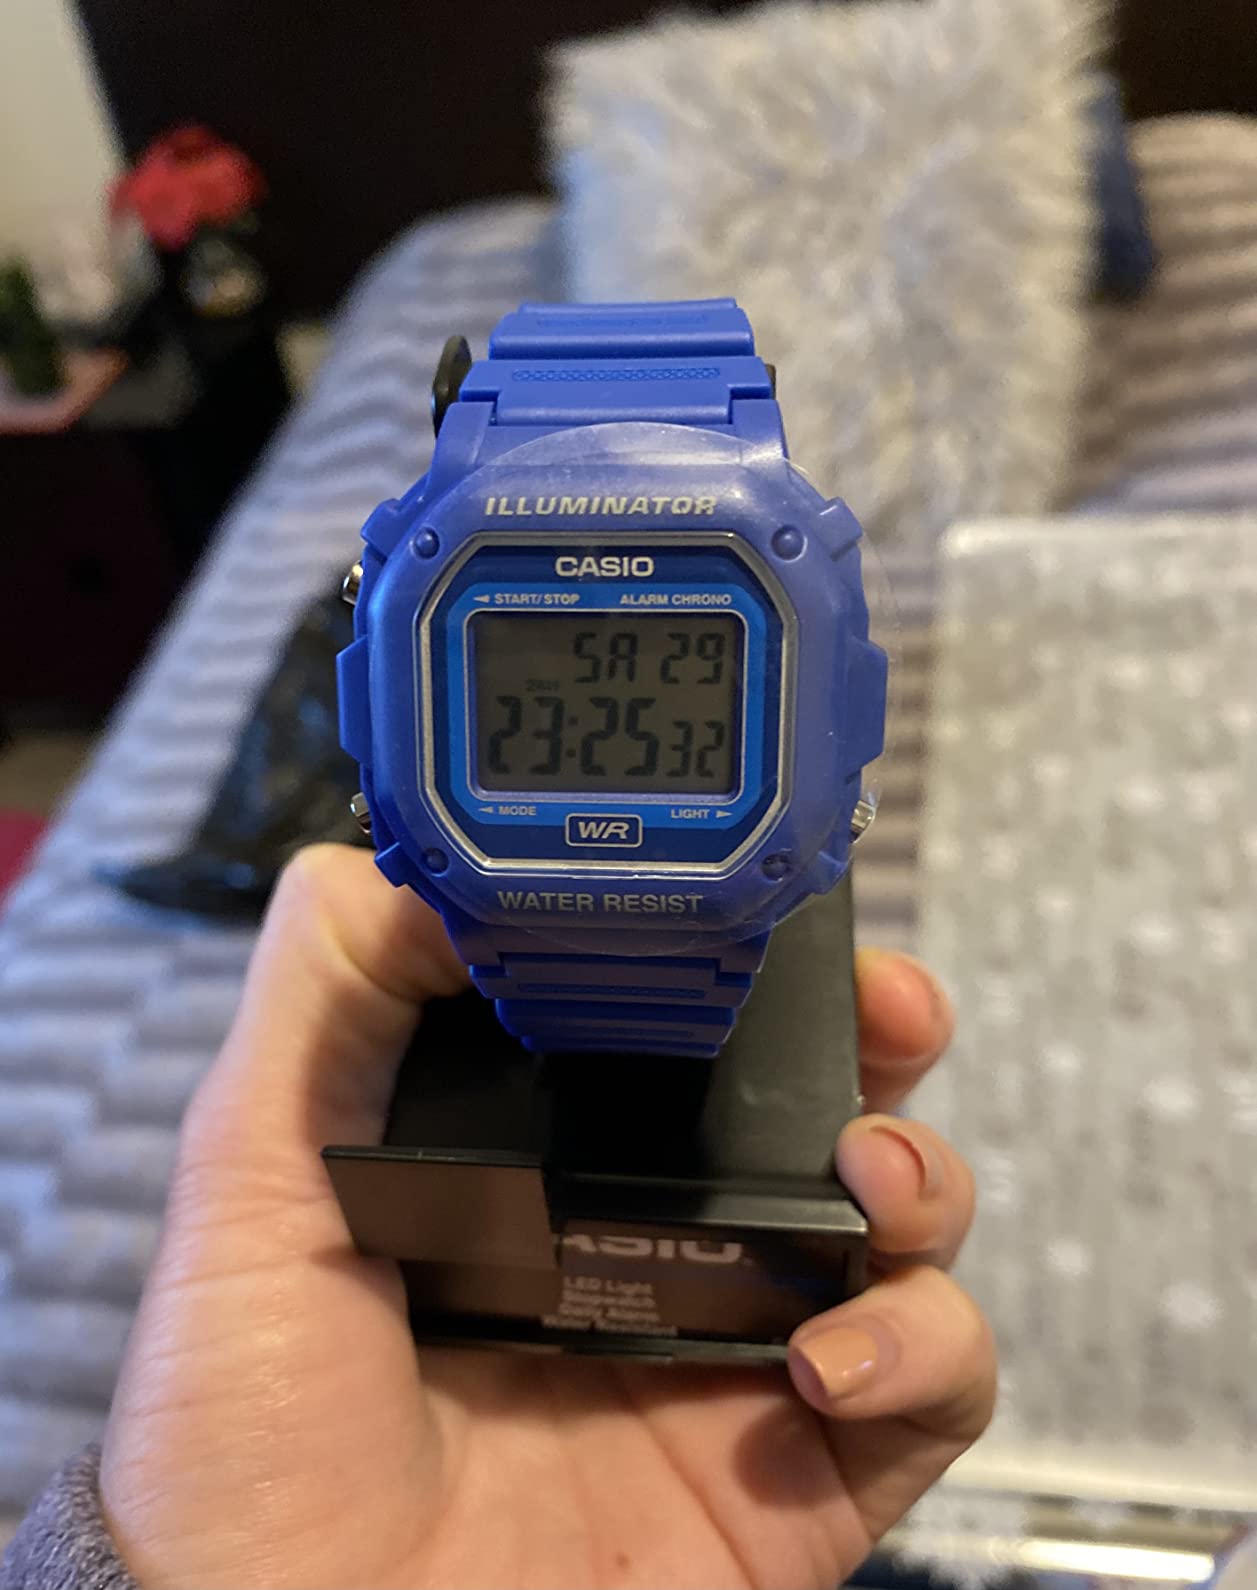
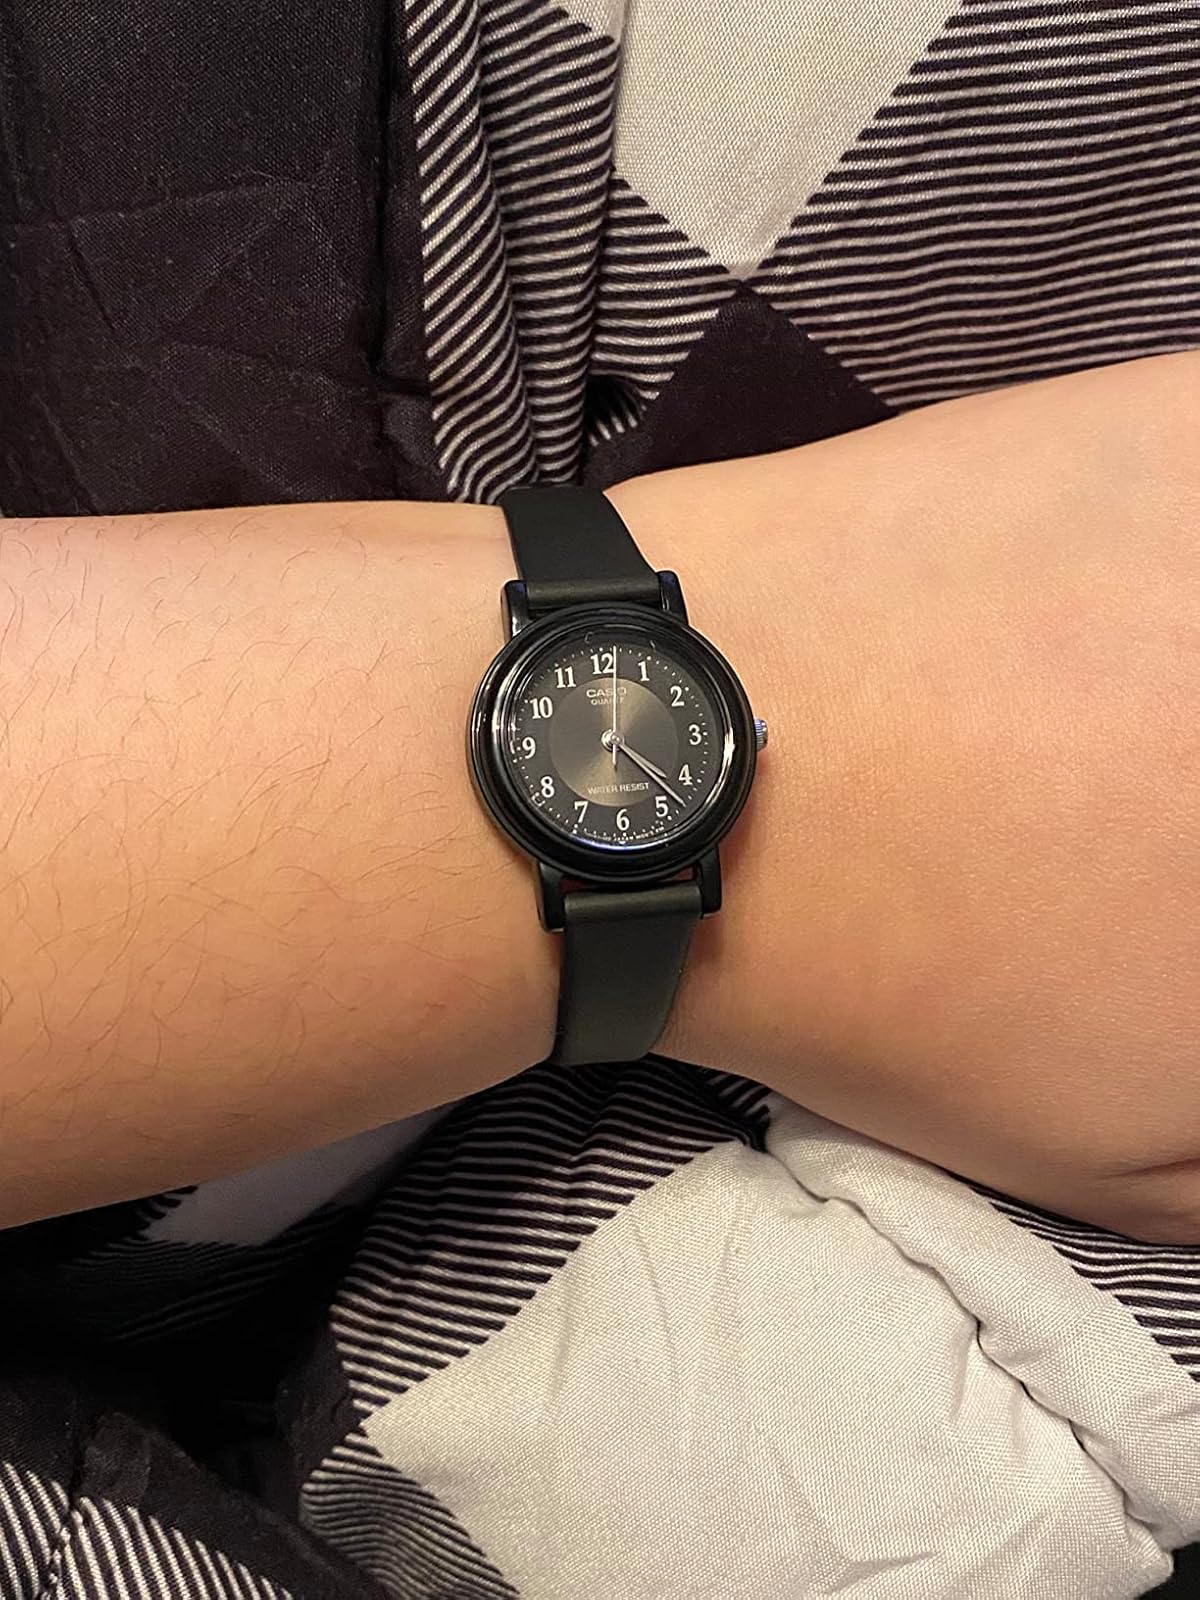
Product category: accessories_watch
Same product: no